Textus Receptus

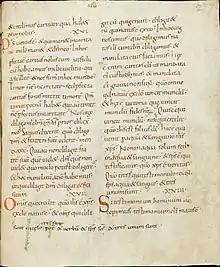
Codex Sangallensis 63 (9th century), Johannine Comma at the bottom: . Translation: "three are the father and the word and the holy spirit and the three are one". The original codex did not contain the Comma Johanneum (in 1 John 5:7), but it was added by a later hand on the margin.

The Textus Receptus was defended by John William Burgon in his "The Revision Revised" (1881) and also by Edward Miller in "A Guide to the Textual Criticism of the New Testament" (1886). Burgon supported his arguments with the opinion that the Codex Alexandrinus and Codex Ephraemi were older than the Sinaiticus and the Vaticanus; and also that the Peshitta translation into Syriac (which supports the Byzantine Text) originated in the 2nd century. Miller's arguments in favour of readings in the Textus Receptus were of the same kind. However, both Burgon and Miller believed that although the "Textus Receptus" was to be preferred to the Alexandrian Text, it still required to be corrected in certain readings against the manuscript tradition of the Byzantine text. In that judgement, they are criticised by Edward F. Hills, who argues that the principle that God provides truth through scriptural revelation also must imply that God must ensure a preserved transmission of the correct revealed text, continuing into the Reformation era of biblical translation and printing. For Hills, the task of biblical scholarship is to identify the particular line of preserved transmission through which God is acting; a line that he sees in the specific succession of manuscript copying, textual correction and printing, which culminated in the "Textus Receptus" and the King James Bible. Hills argues that the principle of providentially-preserved transmission guarantees that the printed "Textus Receptus" must be the closest text to the Greek autographs and so he rejects readings in the Byzantine Majority Text where they are not maintained in the "Textus Receptus". He goes so far as to conclude that Erasmus must have been providentially guided when he introduced Latin Vulgate readings into his Greek text; and even argues for the authenticity of the Comma Johanneum.